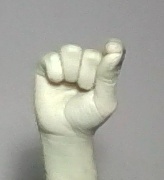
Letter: fa